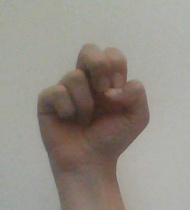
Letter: gaaf